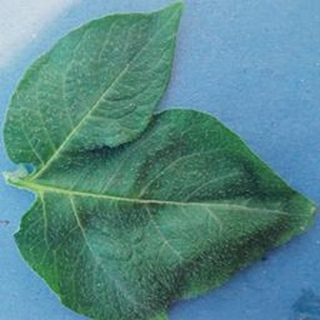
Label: healthy_potato